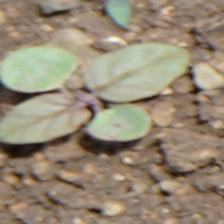
Weed species: Punarnava _(Boerhaavia diffusa)